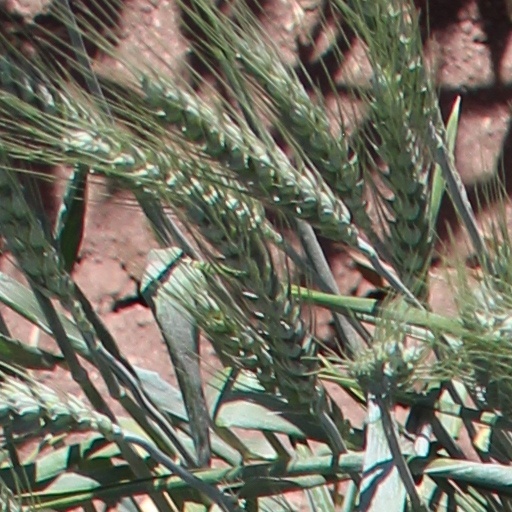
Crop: wheat